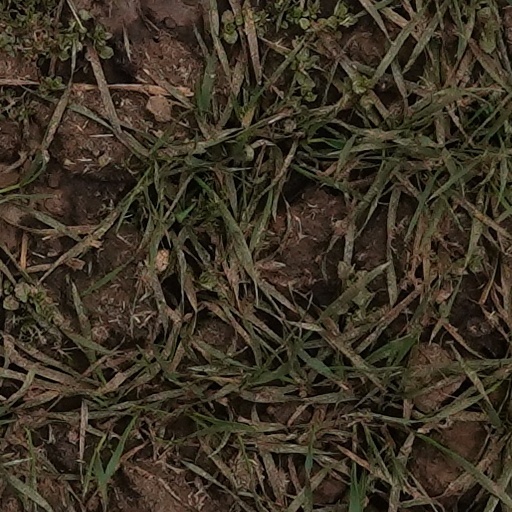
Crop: wheat